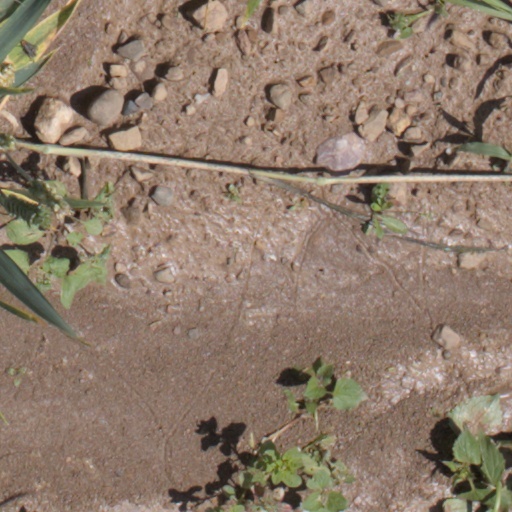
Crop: wheat